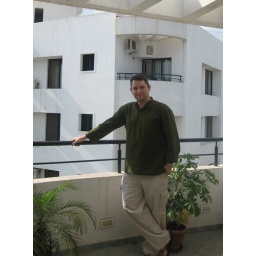
View from the balcony in the mornings. I bought a shirt while in India, some would say I've gone native.